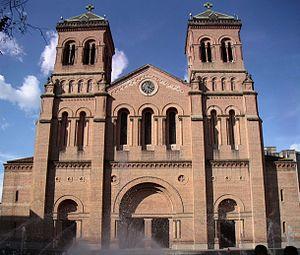
La Cathédrale de l'Immaculée-Conception de Medellín ou Cathédrale métropolitaine de Medellín est une cathédrale ainsi qu'une basilique de la Colombie, située à Medellín dont elle est la principale église. Elle est également surnommée Cathédrale de Villanueva.
Cet article recense les cathédrales de Colombie.
Cet article liste les monuments nationaux du département de l'Antioquia, en Colombie. Au 27 septembre 2018, 125 monuments nationaux étaient recensés.